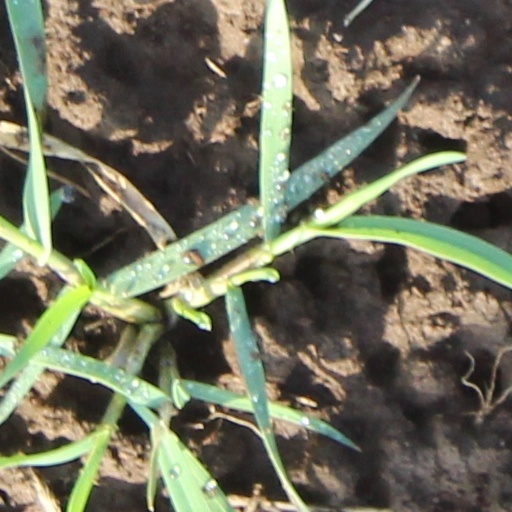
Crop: wheat